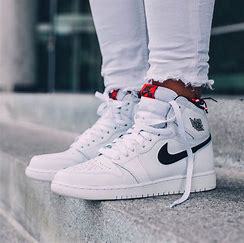
Brand: Jordan
Model: 1